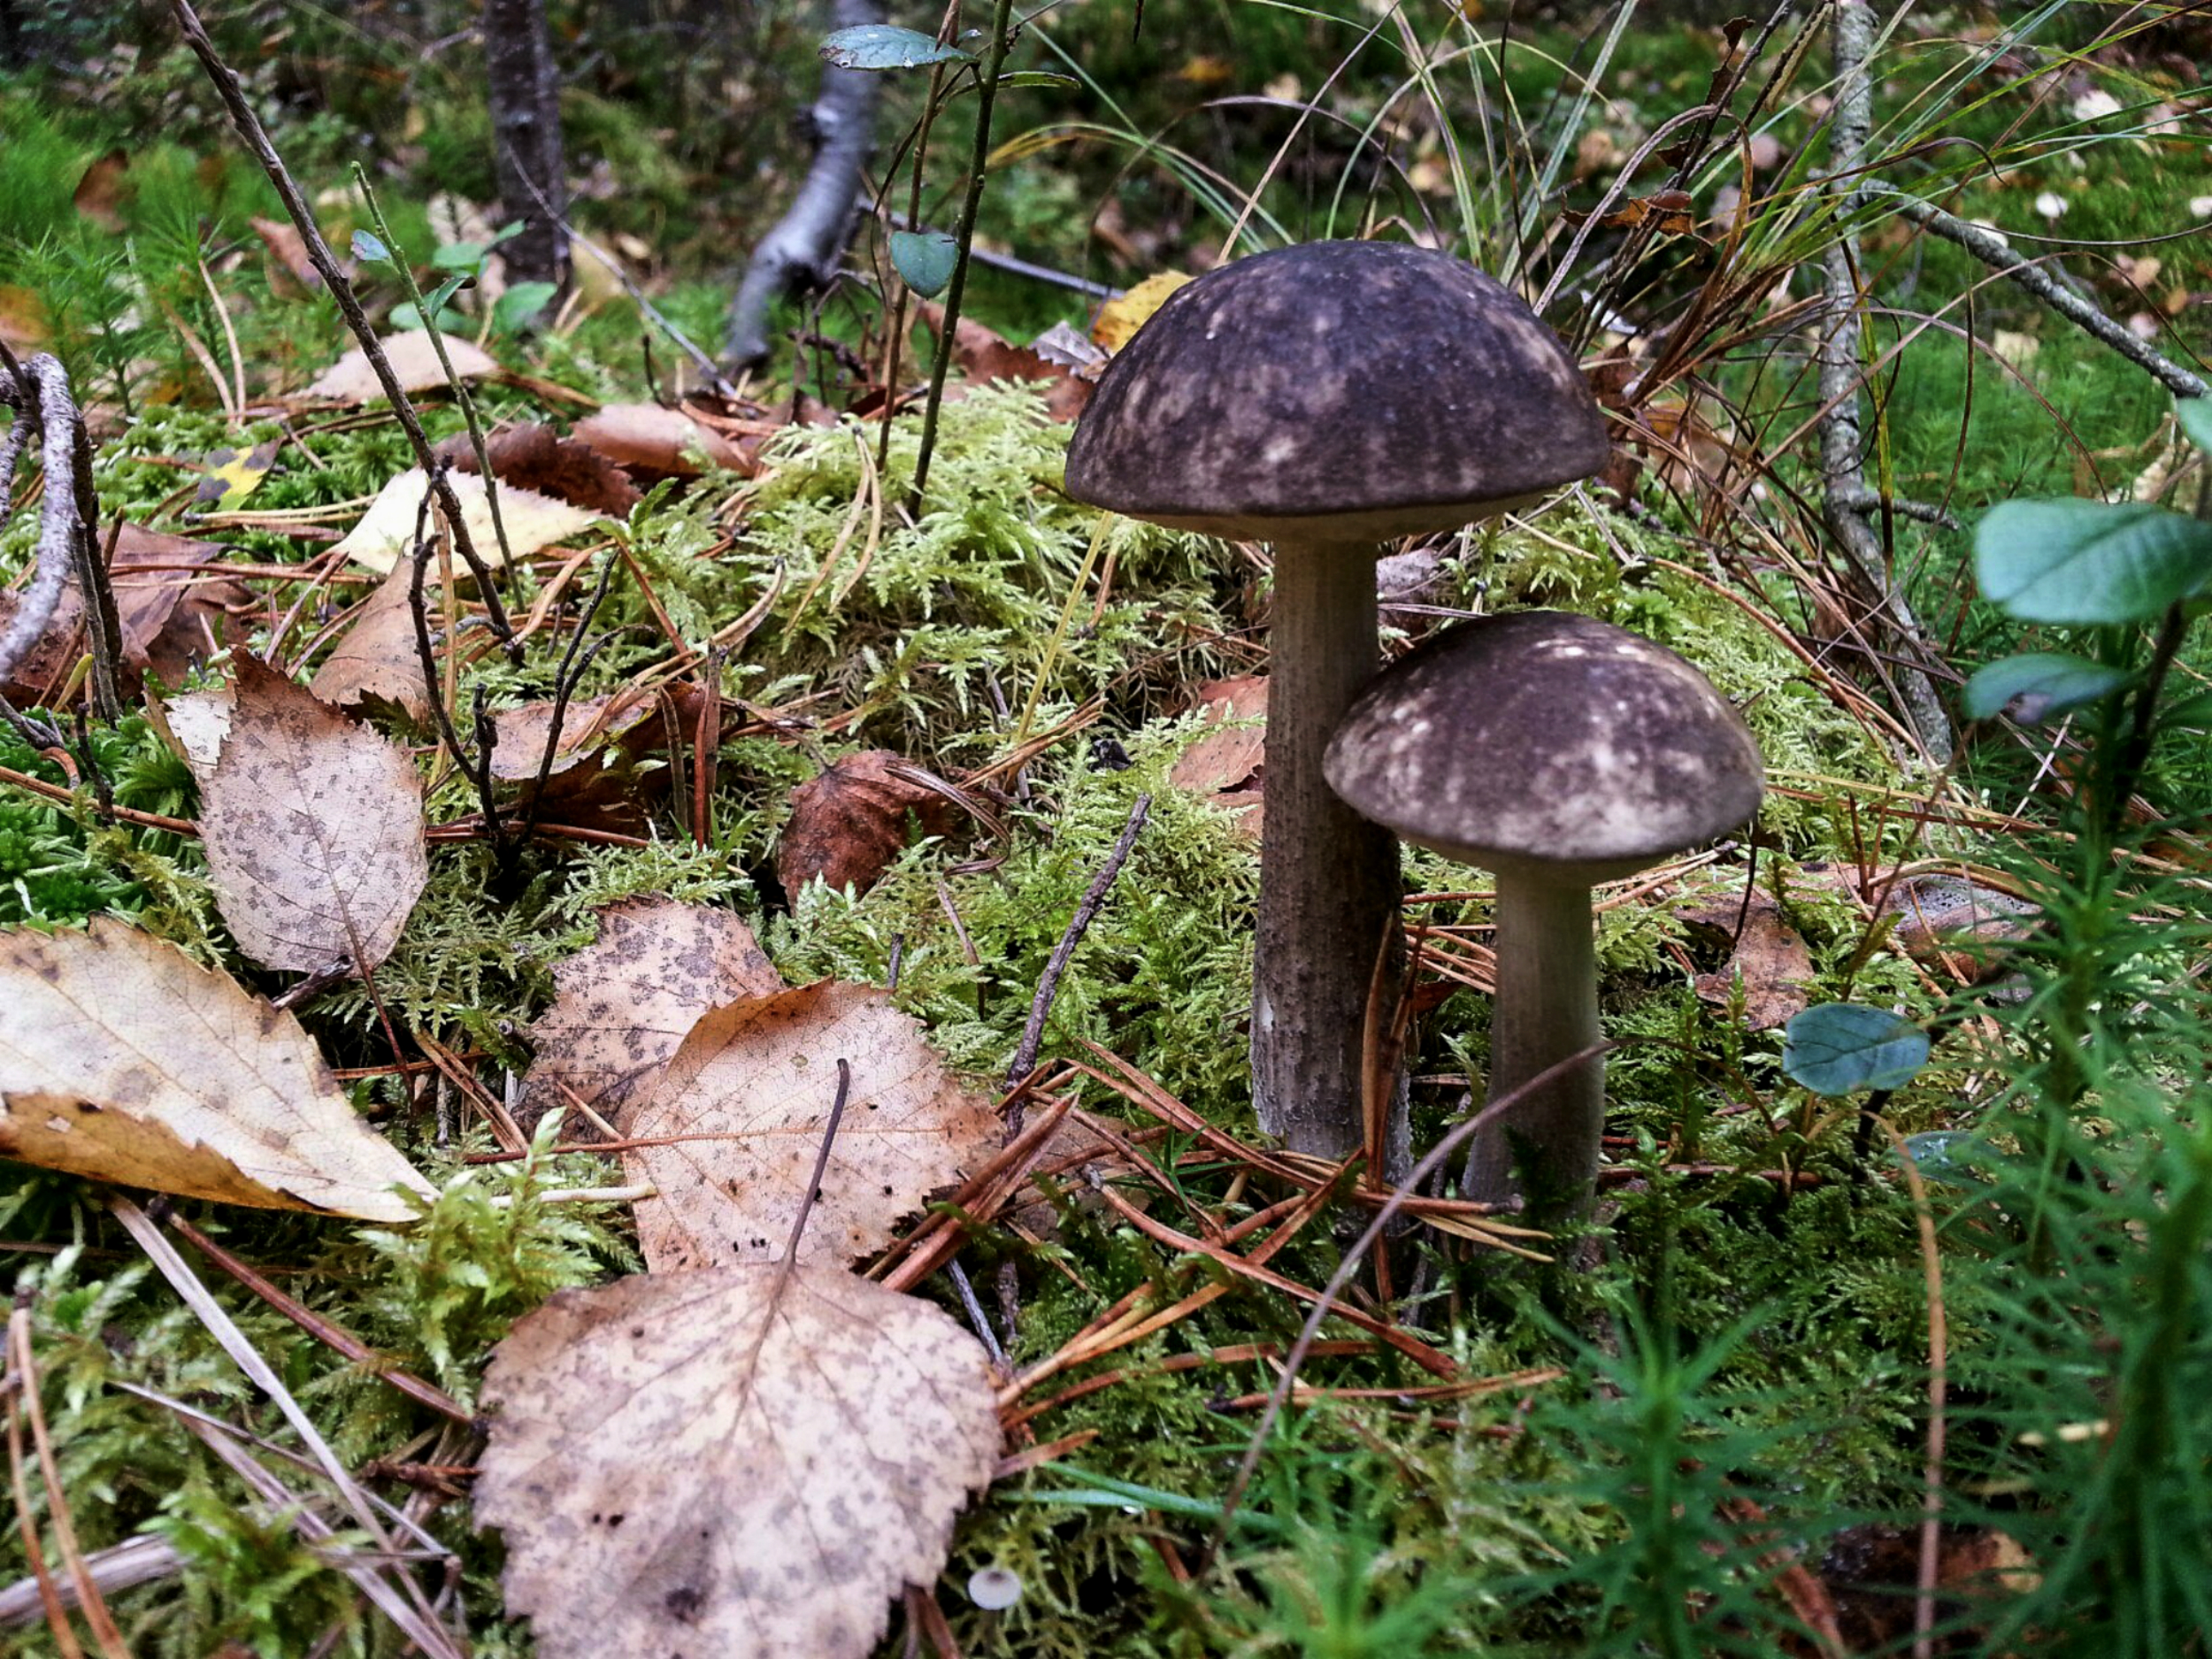
leaf, background, forest, mushrooms, mushroom, edible, autumn, nature, grass, boletus, wild, brown, tree, outdoor, tasty, grow, ground, green, color, natural, fresh, plant, season, summer, food, organic, fungus, penny bun, edible mushroom, bolete, agaricomycetes, russula integra, agaric, agaricaceae, pleurotus eryngii, oyster mushroom, agaricus, matsutake, medicinal mushroom, shiitake, champignon mushroom